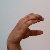
The image shows a hand gesture representing the letter 'C' in Indian Sign Language.